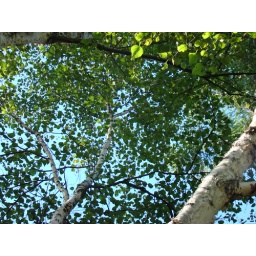
Some trees in my friends mountain house yard in japan.